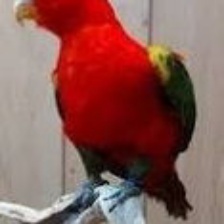
Species: CHATTERING LORY
Scientific name: LORIUS GARRULUS
ImageNet parent category: lorikeet